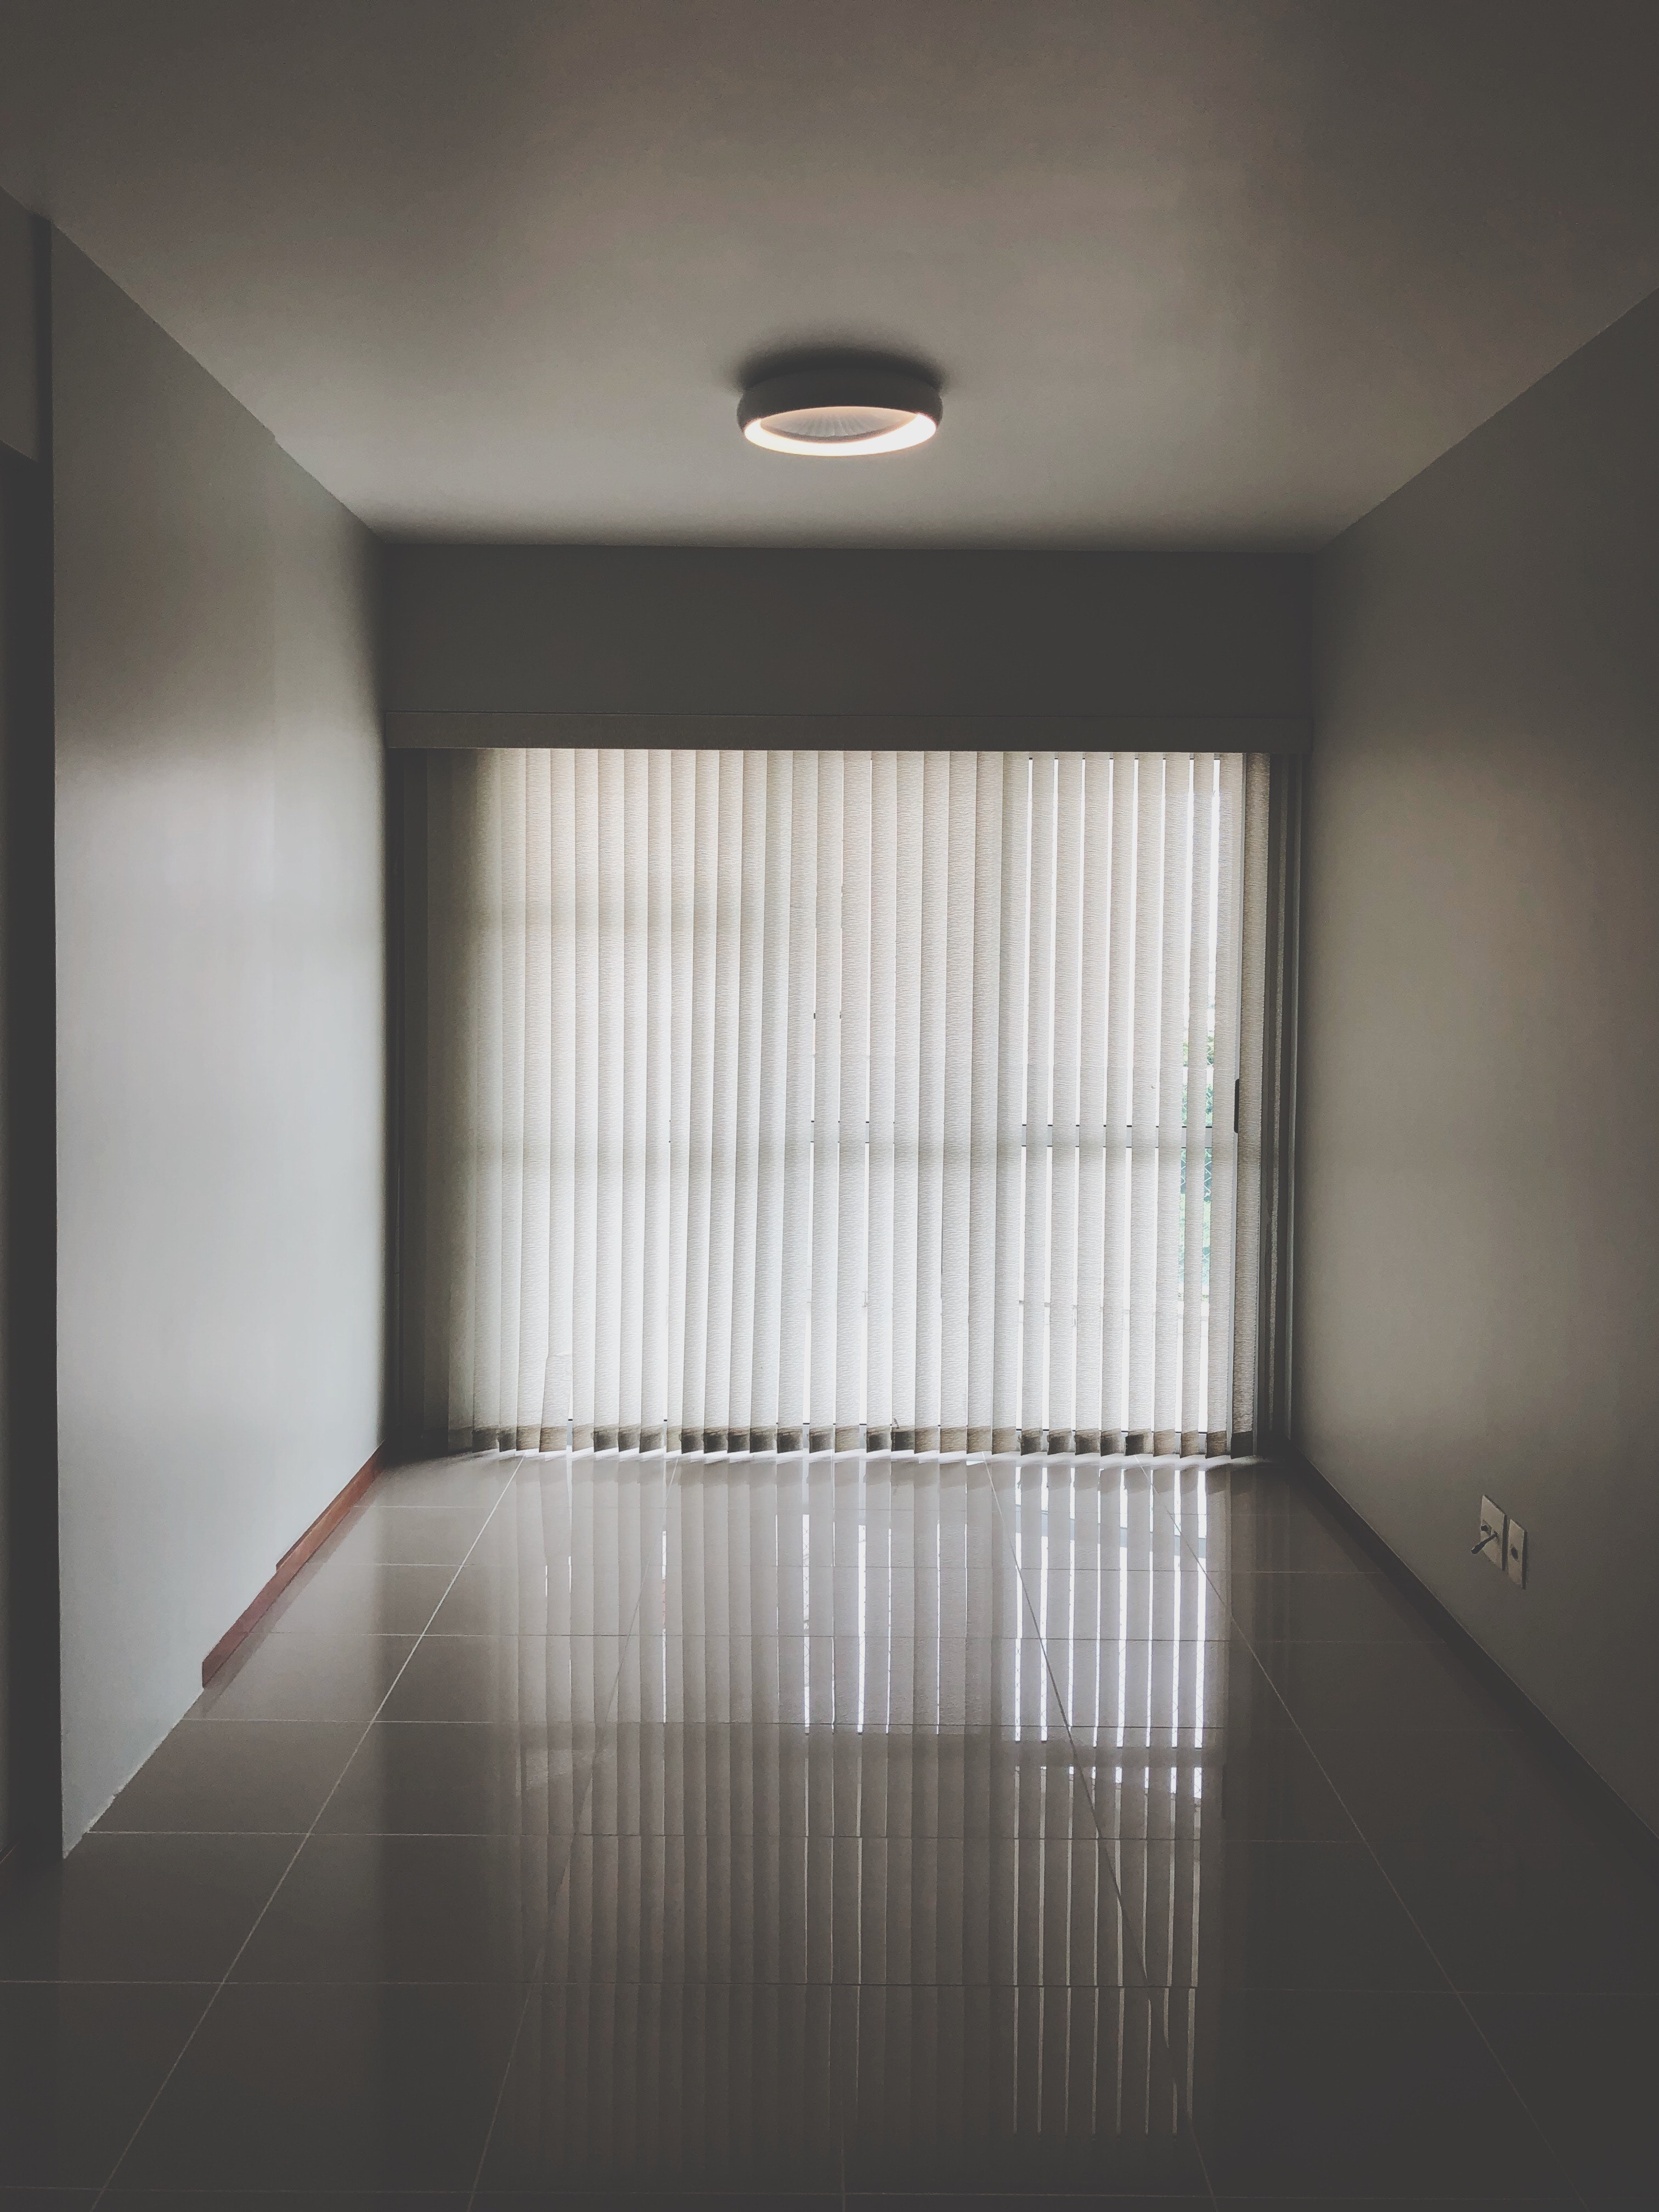
light, architecture, floor, wall, room, ceiling, daylighting, line, interior design, building, sky, house, flooring, window, space, hall, shade, glass, concrete